Tibbits Opera House

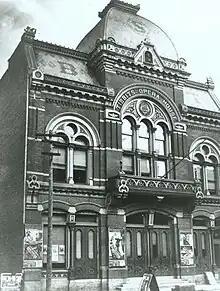
Tibbits Opera House as it looked in 1882 with its original Second Empire architectural facade

Because Coldwater was on the main railway between Detroit and Chicago, news traveled from cities where entertainment and cultural activities were already well established. As an area with plenty of lakes and forested parks, Coldwater also attracted city folk as a resort destination. In 1882, when the theatre was built, Coldwater was a day's trip from either Detroit or Chicago, which resulted in Coldwater's becoming a natural stopping point for visitors and theatre performers traveling the byway. Accordingly, Coldwater residents developed a strong interest in art, culture, and literature.